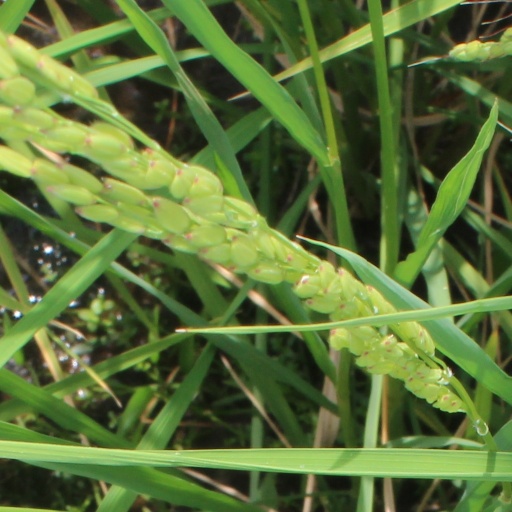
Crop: rice